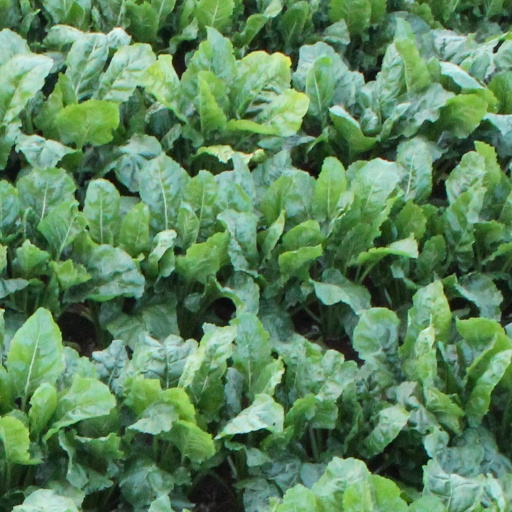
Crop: sugar beet